Baruto Kaito

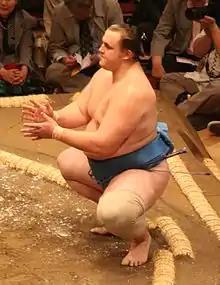
Baruto in May 2009

In the January 2008 tournament Baruto produced a 7–8 score, the first time in his career that he has completed a tournament and finished with more losses than wins. He performed much better in March, finishing as joint runner-up with 12 wins and being awarded another Fighting Spirit Prize. In the May 2008 tournament he was unable to defeat any of the top rankers and could only manage five wins. In the July 2008 tournament, Baruto finished with a 10–5 score, assuring a "komusubi" debut in September.